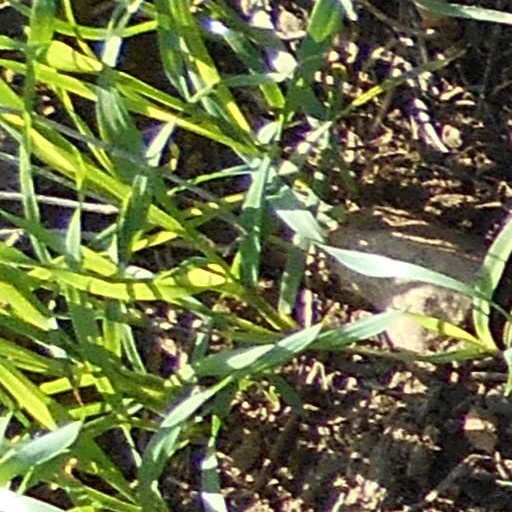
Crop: wheat